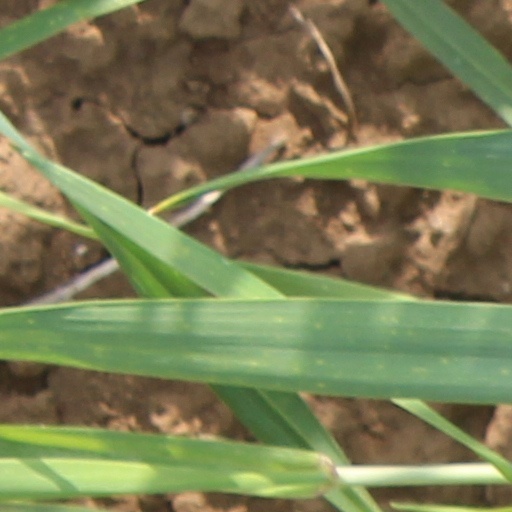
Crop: wheat